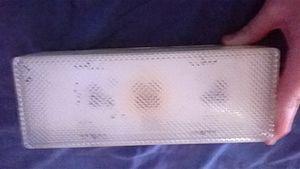
Ancien BAES SAFT/URA (Bloc Autonome d'Éclairage de Sécurité) utilisant des anciennes ampoules à incandescence.
Les blocs autonomes d'éclairage de sécurité, parfois appelés « Blocs de secours », sont des sources lumineuses d'évacuation destinées à éclairer et montrer l'emplacement des sorties dans différents types d'établissement lors d'évacuation d'urgence ou de défaillance de l'éclairage principal d'un bâtiment. Ils permettent de respecter la législation et les règles d'usages pour les locaux accueillant le public.